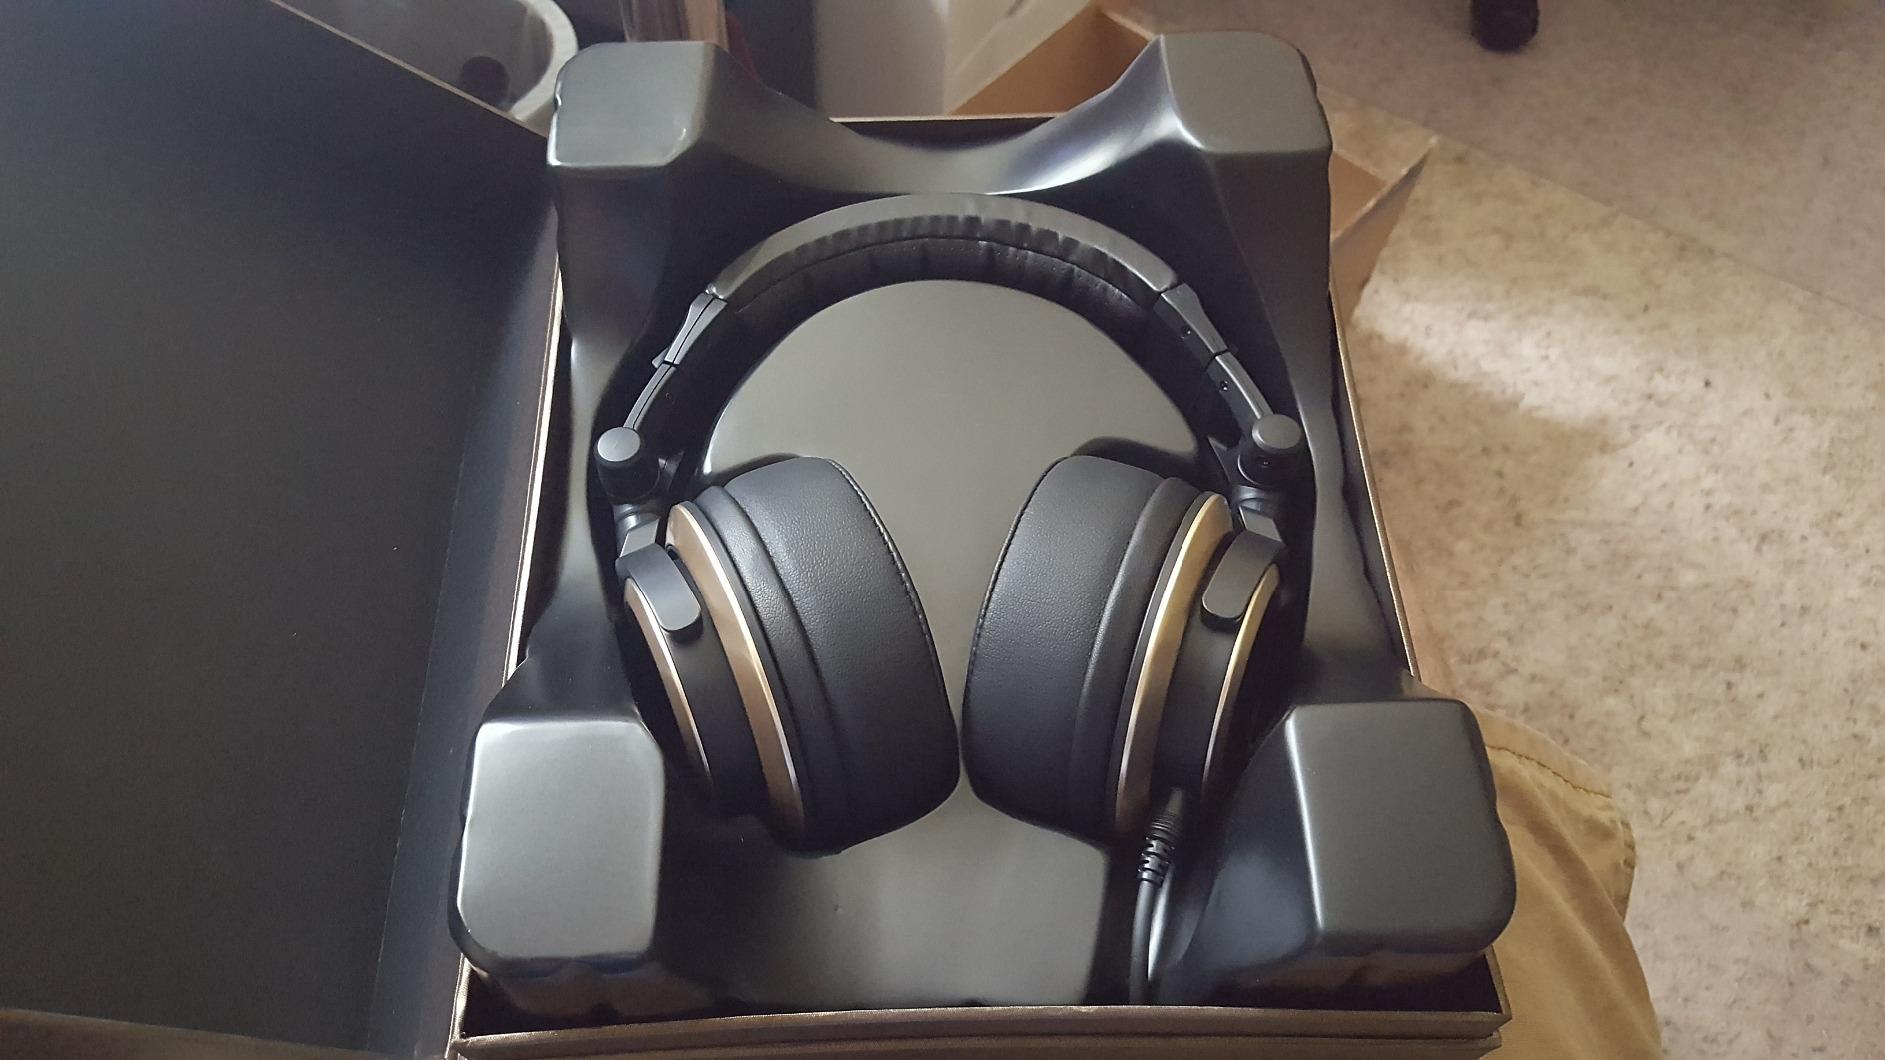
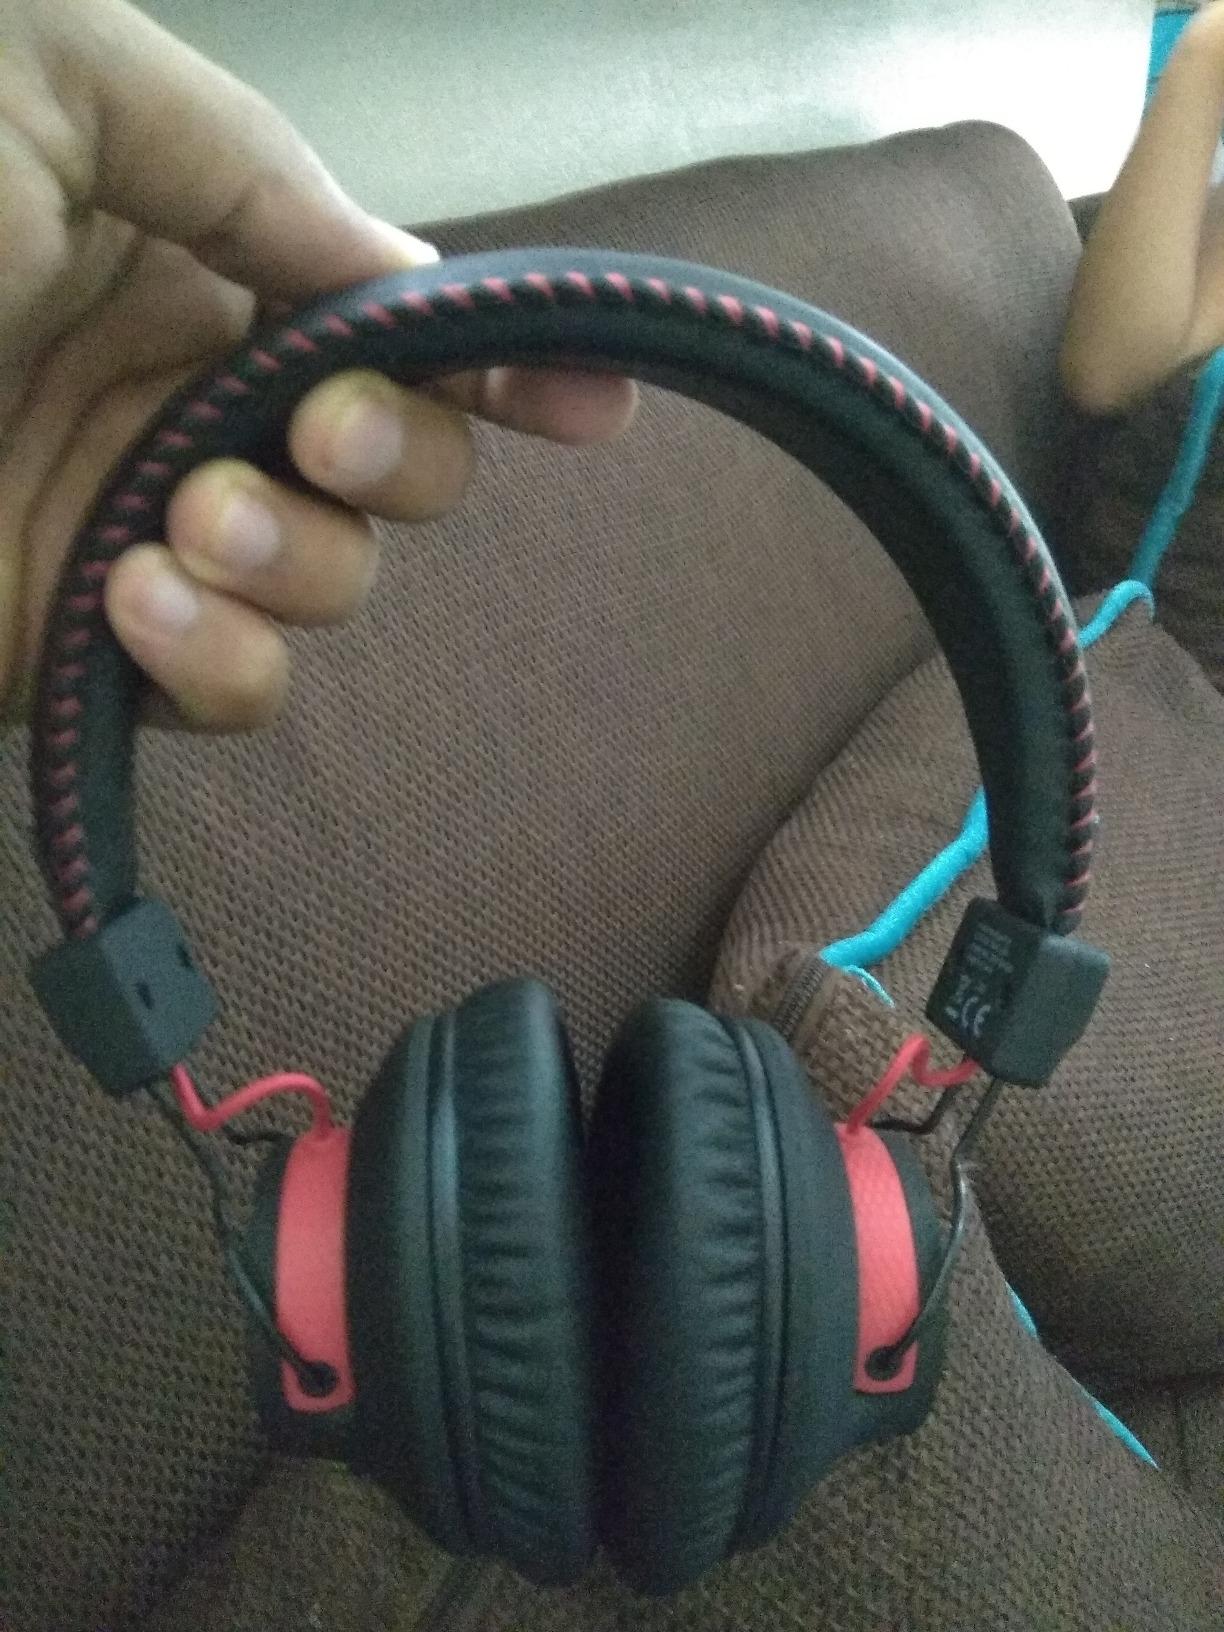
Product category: headphones
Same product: no